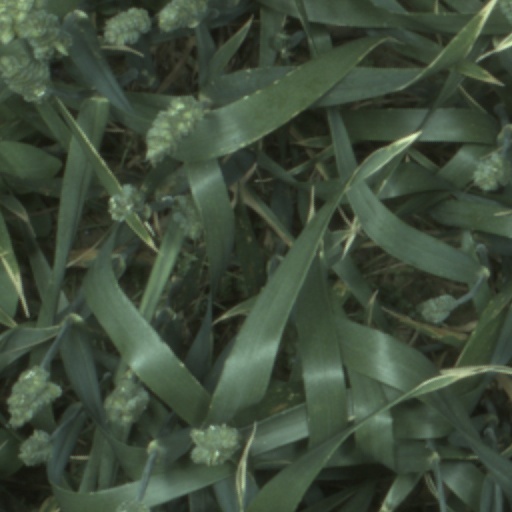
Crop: wheat